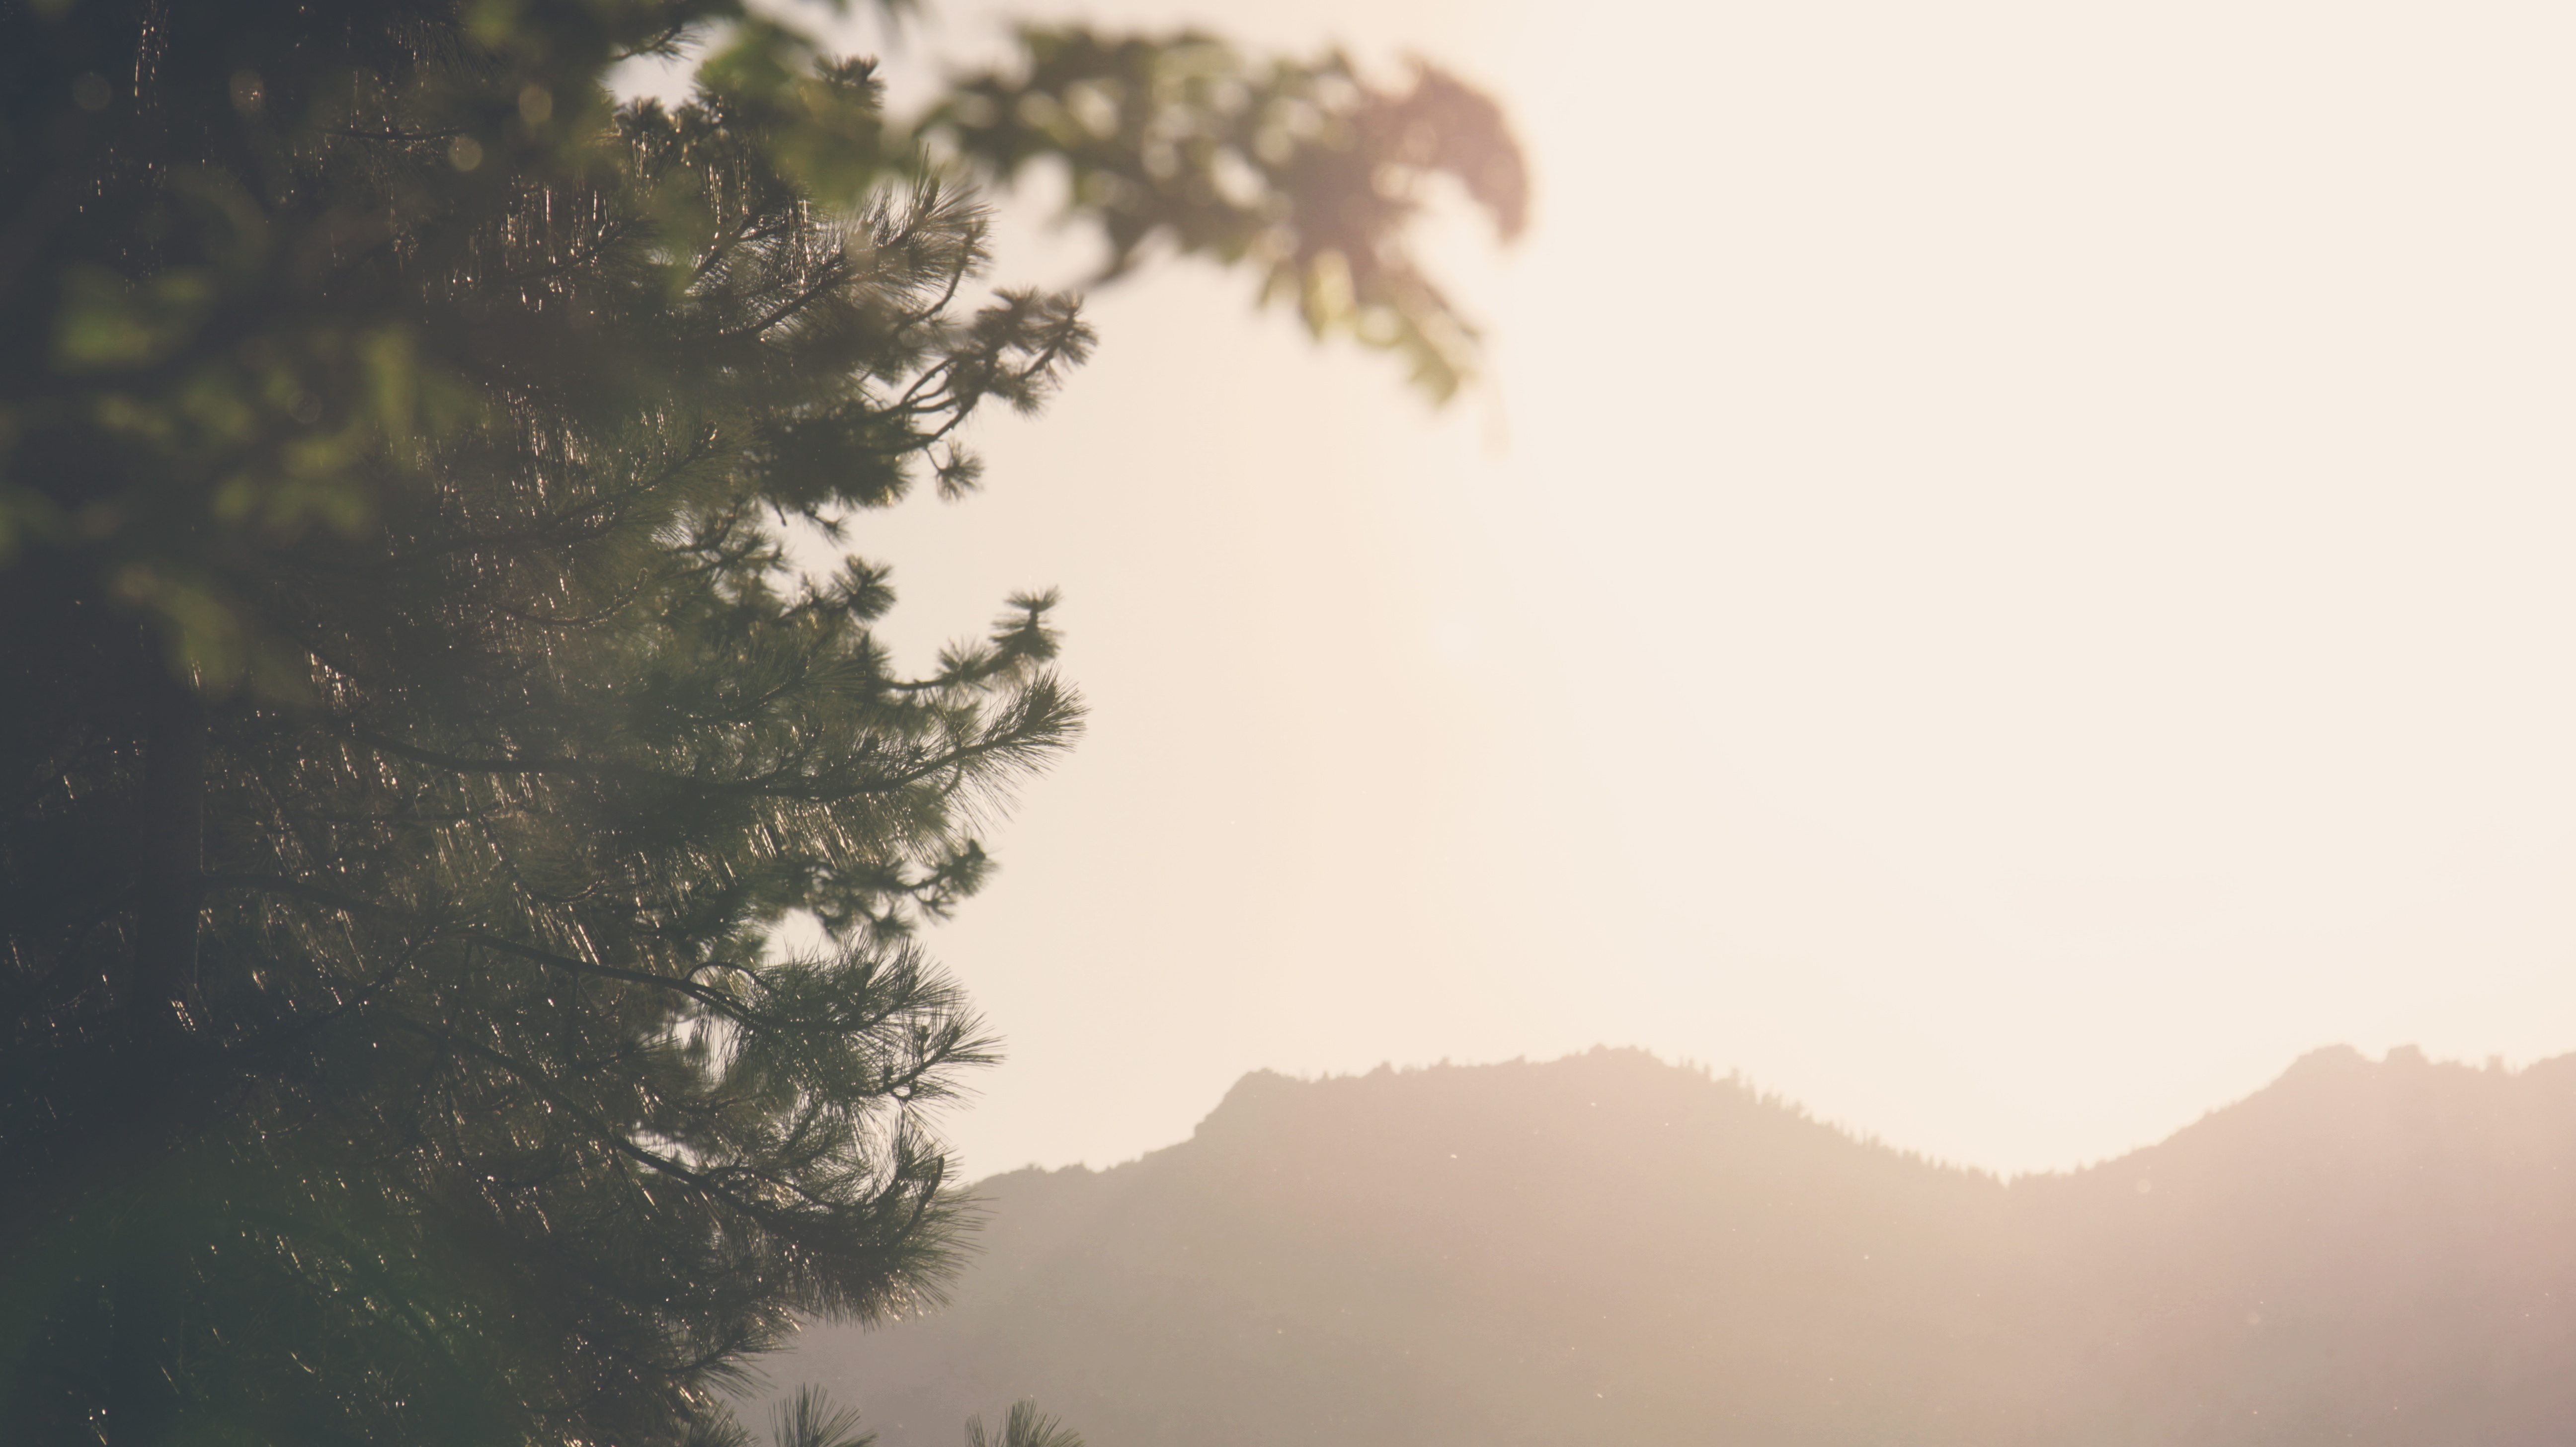
tree, nature, horizon, branch, silhouette, mountain, cloud, sky, fog, sunrise, mist, sunlight, morning, hill, dawn, atmosphere, haze, atmospheric phenomenon, atmosphere of earth, woody plant